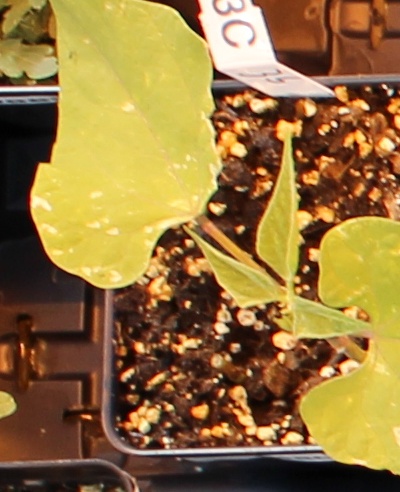
Label: Blackbean